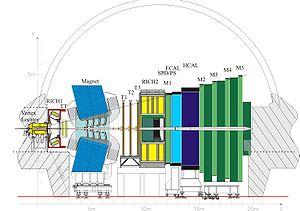
LHCb est une expérience de physique des particules utilisant les collisions de protons produites au collisionneur LHC du CERN. Ce détecteur est spécialisé dans la physique des saveurs et la recherche de nouvelle physique par des méthodes indirectes comme la mesure de violation de la symétrie CP ou de taux d'embranchement de décroissances rares.